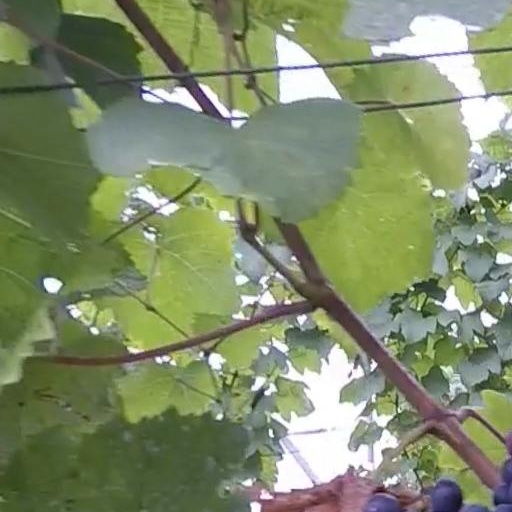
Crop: grape